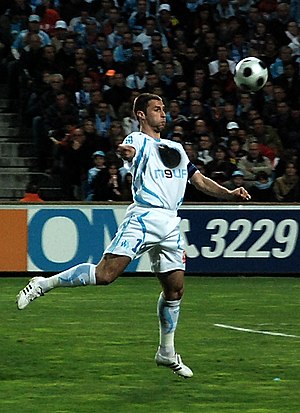
Lorik Cana
Lorik Cana
Lorik Cana er en albansk fodboldspiller, der spiller for Lazio. Han spiller på den defensive midtbane for både klub og landshold. Lorik Cana bliver beskrevet som en hårdt arbejdende midtbanespiller, der er meget aggressiv. Lorik Cana giver den fuldt ud i tacklingerne og det har ført ham til top niveau. Han bliver også beskrevet som en naturlig leder på holdt, han har dog også været anfører for flere hold heriblandt Paris Saint-Germain, Olympique Marseille og Sunderland. Sommeren 2011 fik han en transfer til den italienske storklub SS Lazio fra det tyrkisk hold Galatasaray. Han har tidligere spillet for hold som Olympique Marseille, Sunderland og Galatasaray.